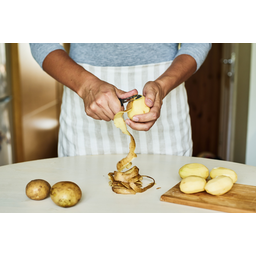
Label: trash